Phra Rod Meree

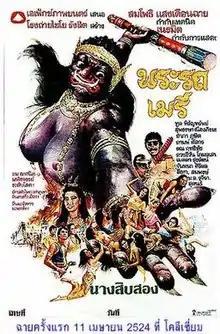
Thai theatrical poster

Phra Rod Meree is a 1981 Thai fantasy film directed by Sompote Sands, it is one of the most successful Thai feature films ever made in Thailand.